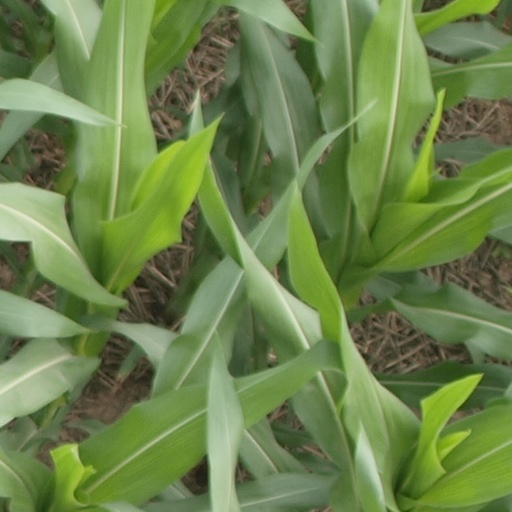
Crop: maize; corn